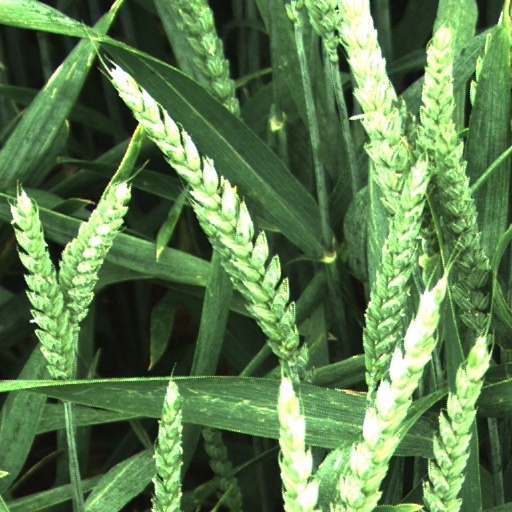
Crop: wheat